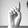
ASL letter: D